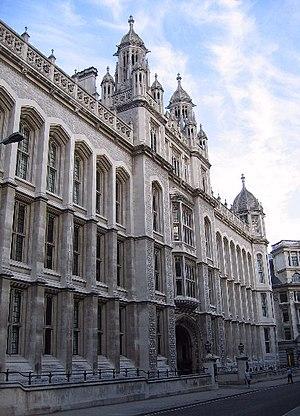
"La bibliothèque Maughan est la principale bibliothèque de recherche du King's College de Londres. Elle est rattachée au Campus Strand. Bâtiment néo-gothique du XIXᵉ siècle situé sur Chancery Lane, à Londres, il abritait autrefois le siège du Public Record Office, connu sous le nom de ""coffre-fort de l'Empire "" et a été acquis par l'université en 2001. Après une réhabilitation de 35 millions de livres opérée par Gaunt Francis Architects, la bibliothèque Maughan est la plus grande bibliothèque universitaire rénovée au Royaume-Uni depuis la Seconde Guerre mondiale.